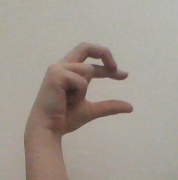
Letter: thal